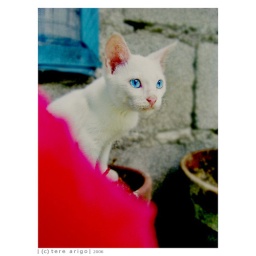
cat in the pot 02